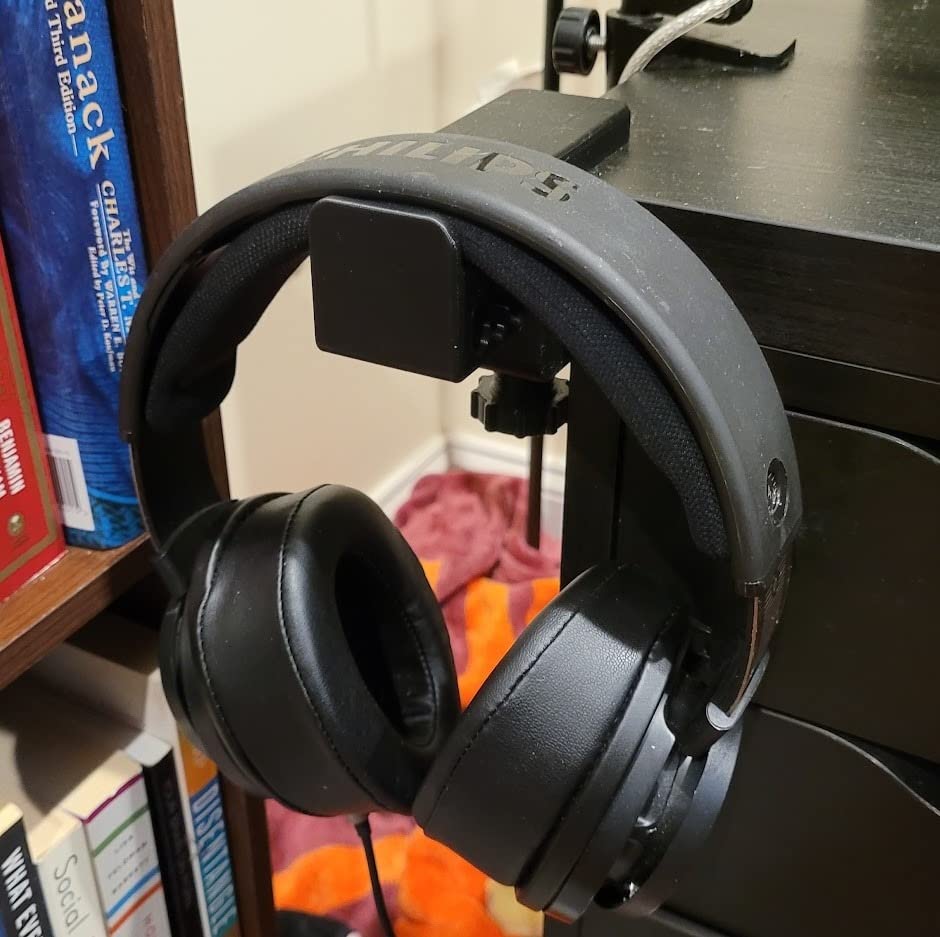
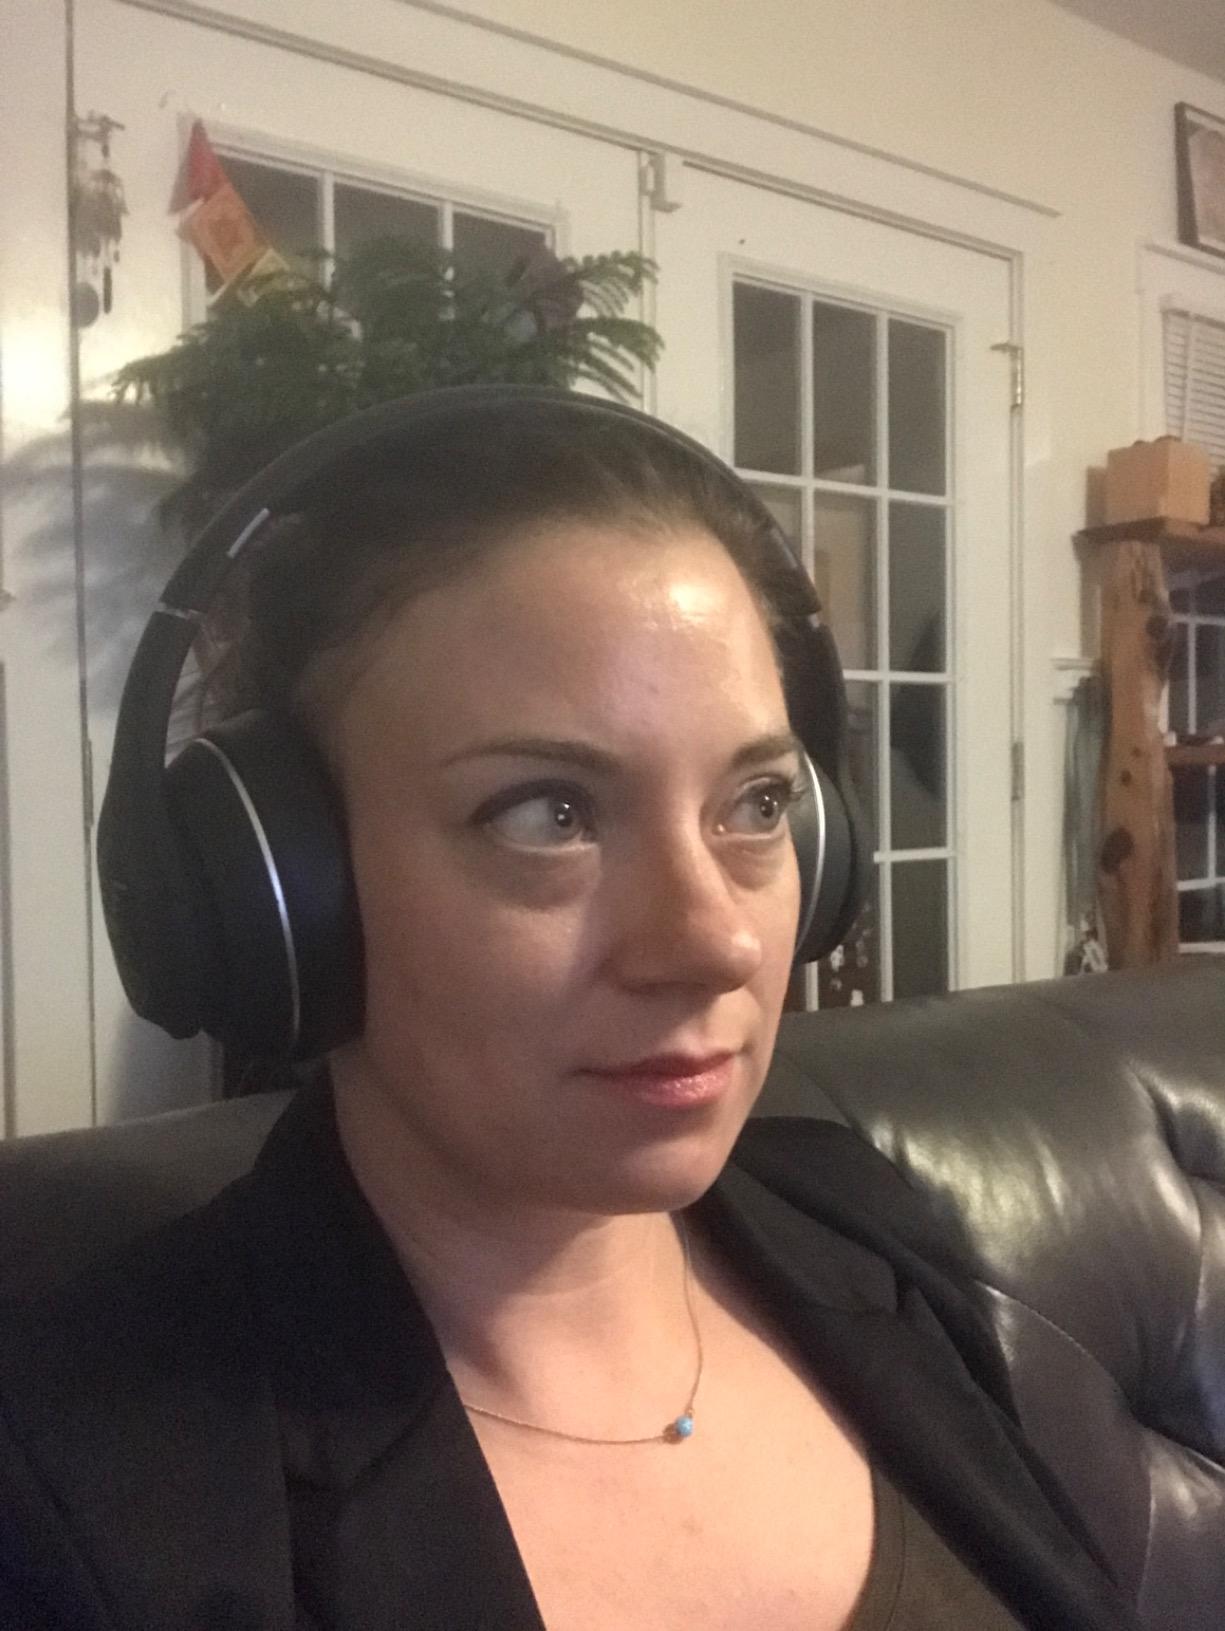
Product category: headphones
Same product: no